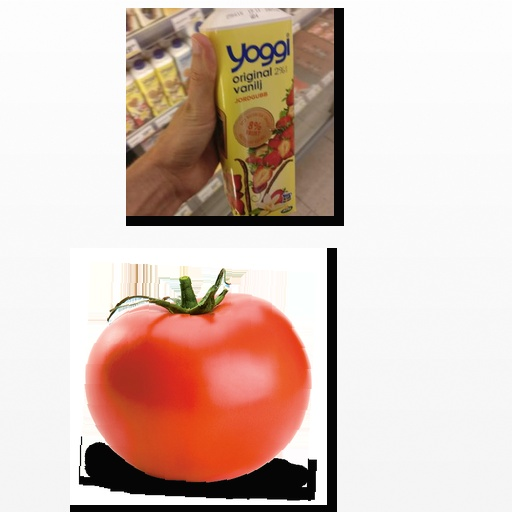
Food items: strawberry_yoghurt, tomato